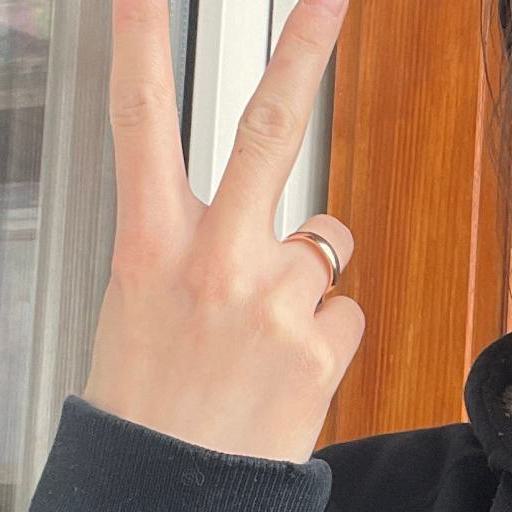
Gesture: peace_inverted